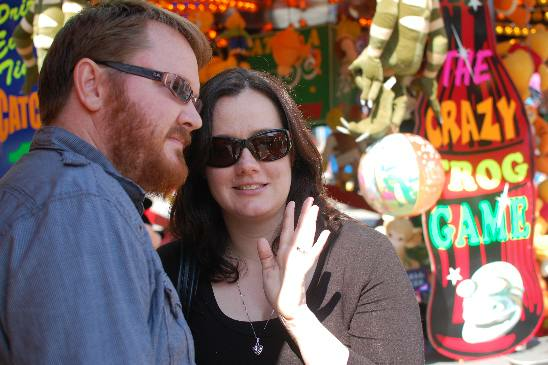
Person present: Yes